Jewish vegetarianism

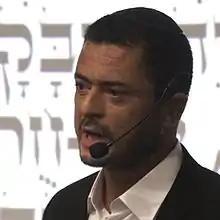

Jewish vegetarianism and veganism have become especially popular among Israeli Jews. In 2016, an op-ed argued that Israel was "the most vegan country on Earth", as five percent of its population eschewed all animal products. That number had more than doubled since 2010, when only 2.6 percent of Israelis were either vegan or vegetarian. Veganism is particularly popular in the city of Tel Aviv, which has been described as the "vegan capital of the world".